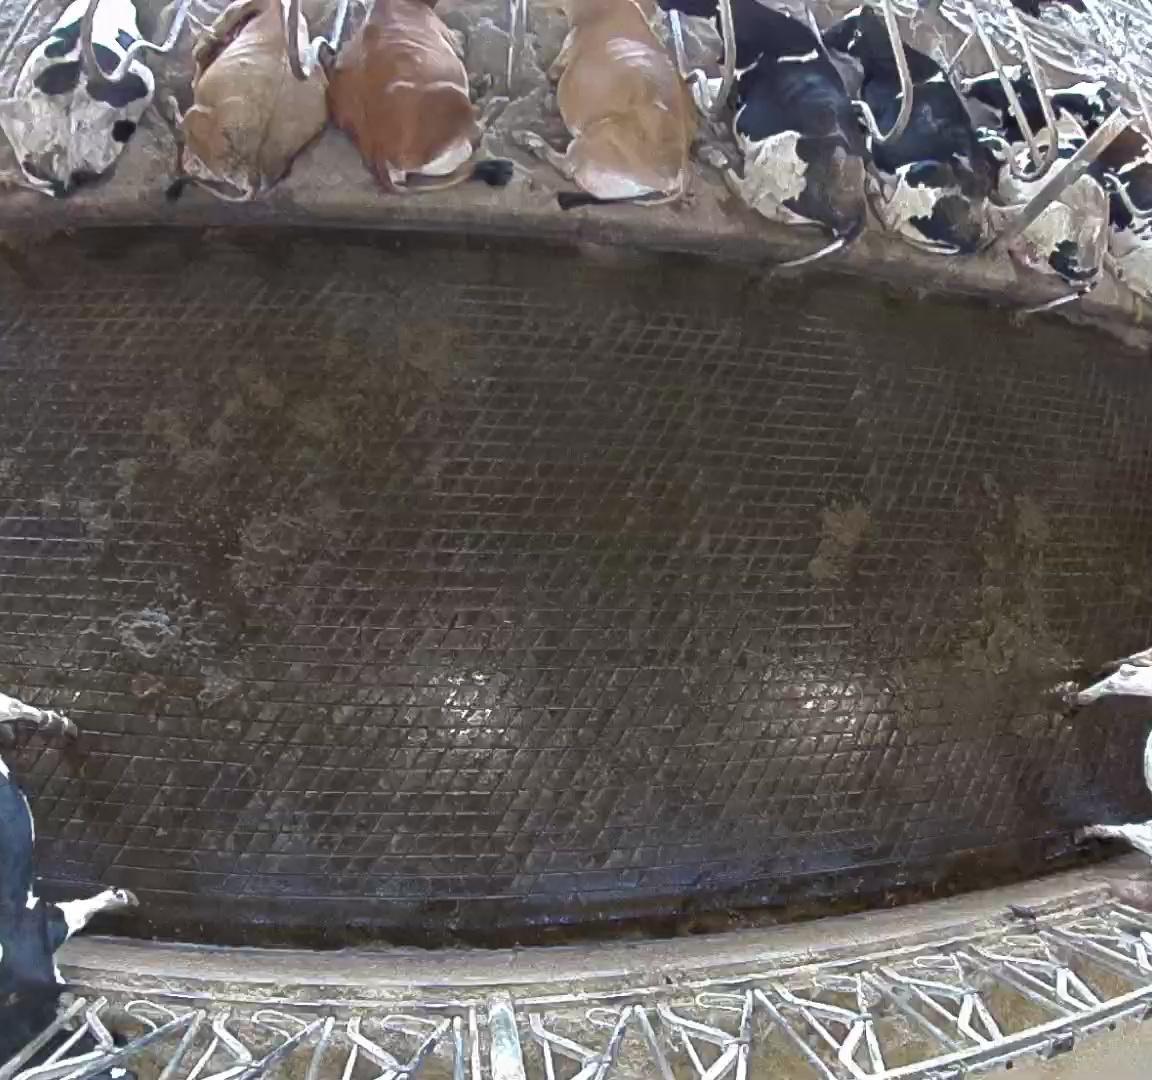
Number of cows: 10